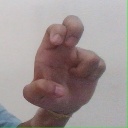
अक्षर: अ